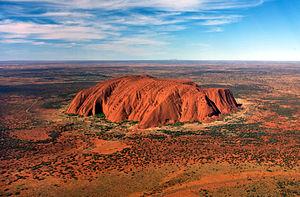
Cet article recense les inselbergs dans le monde. Un inselberg ou monadnock est un relief isolé qui domine significativement une plaine ou un plateau subhorizontal.
Uluru, aussi connu sous le nom d’Ayers Rock, est un inselberg en grès situé dans le Territoire du Nord, au centre de l'île principale de l'Australie. Il s'élève à 348 mètres au-dessus de la plaine. C'est un lieu sacré pour les peuples aborigènes Pitjantjatjara et Yankunytjatjara, à la base duquel ils pratiquent parfois des rituels et réalisent des peintures rupestres d'une grande importance culturelle. Ceci combiné à ses singularités géologiques et hydrologiques, ainsi qu'aux remarquables teintes qu'il peut prendre, en particulier au coucher du soleil, en a fait un des emblèmes de l'Australie, depuis sa découverte par les Occidentaux en 1873.
Un inselberg ou monadnock est un relief isolé qui domine significativement une plaine ou un plateau subhorizontal. Selon le Dictionnaire de la géographie de Pierre George, il s'agit, brièvement, d'un relief résiduel rocheux, escarpé ; Pierre Birot les décrira ensuite comme des montagnes miniatures créées par l'érosion.
La disparition d'Azaria Chamberlain est une affaire australienne relative à la disparition, le 17 août 1980, d'Azaria Chantel Loren Chamberlain, fille de Lindy et Michael Chamberlain, dans la région d'Uluru, en Territoire du Nord.